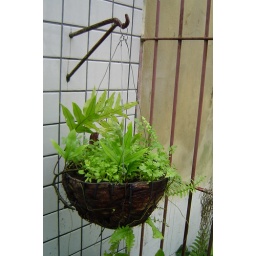
Coriander in a coconut shell made flower pot